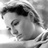
Emotion: sad